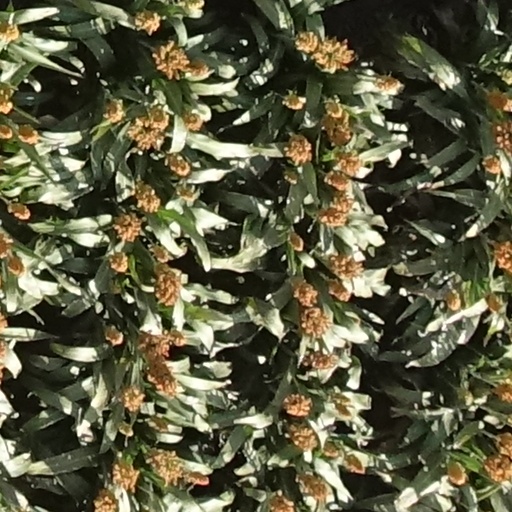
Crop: sorghum